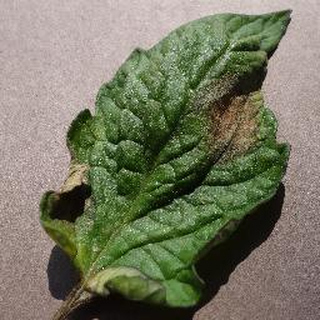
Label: tomato_late_blight